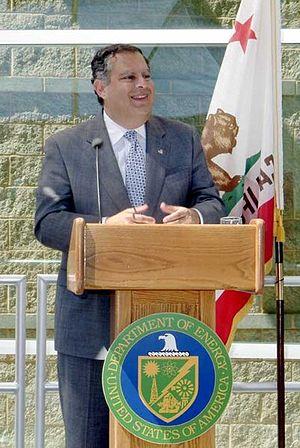
Edward Spencer Abraham, né le 12 juin 1952 à East Lansing, est un homme politique américain. Membre du Parti républicain, il est sénateur du Michigan entre 1995 et 2001 puis secrétaire à l'Énergie entre 2001 et 2005 dans l'administration du président George W. Bush.